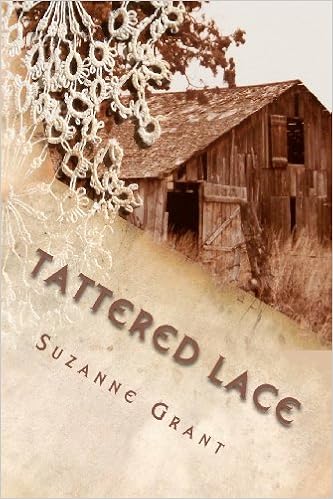
Tattered Lace: A Mystery Novel
Category: Books
About the Author Suzanne Grant caught the writing bug during her growing-up years on Central Oregon's High Desert. Her life revolved around a wealth of local kinfolk, small town life, music, and horses. At an early age, she grew to appreciate her native state's natural beauty and unique culture and the many mysteries peppered throughout its history. Adulthood found her living in the Willamette Valley, where she raised two sons and pursued a career in education. As a reading and writing teacher, she helped others enjoy the magic of words. Now she's immersed in that magic as she pursues one of her greatest loves-writing novels. Tattered Lace is Suzanne's second published novel. Her first, Blue Bucket, is available in paperback and kindle at amazon.com.
Features: A mysterious letter brings Lizzy Stewart back to her childhood home, one that was written twenty-five years ago. It’s a call for help from John Craig, a close childhood friend. All these years she’s believed that he took his own life, but the letter tells a different story. In her search for the truth, Lizzy packs up the secrets she’s clung to far too long and returns to her grandparents’ deserted, ramshackle farm on Central Oregon’s High Desert. But life on the farm challenges her emotional and physical wellbeing. As she attempts to pull together the remnants of her tattered life and solve the puzzle of John’s death, she’s plagued by bittersweet memories and unsettling threats. And by Sam Craig, John’s older brother and her closest neighbor.Sam Craig has his own problems, all of them sparked by Lizzy’s return after a twenty-five year hiatus. From the moment she rises out of the dark corner in the dreary farmhouse, he’s hounded by unsettling memories he's tried hard to forget and by the all too familiar hold she has on him. He wants Lizzy gone and his humdrum life back. As he tries to figure out why she’s returned and convince her to let him keep his cattle on her land, he realizes that he’s the only person who’s not privy to the frayed web of life-altering secrets and lies lurking about. There are strange goings-on around the Stewart farm, and Sam is determined to get to the bottom of them. Soon it becomes apparent that he has a bigger problem: if Lizzy doesn’t leave the farm, she just might end up dead.Tattered Lace was selected as one of four finalists in the General Fiction/Novel category in the 2013 Next Generation Indie Book Awards and an Honorable Mention award in the Southern California Book Festival.